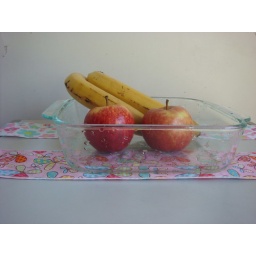
made in US, useful for carrying fruits, it could be used in oven or microwave oven, good to bake cakes